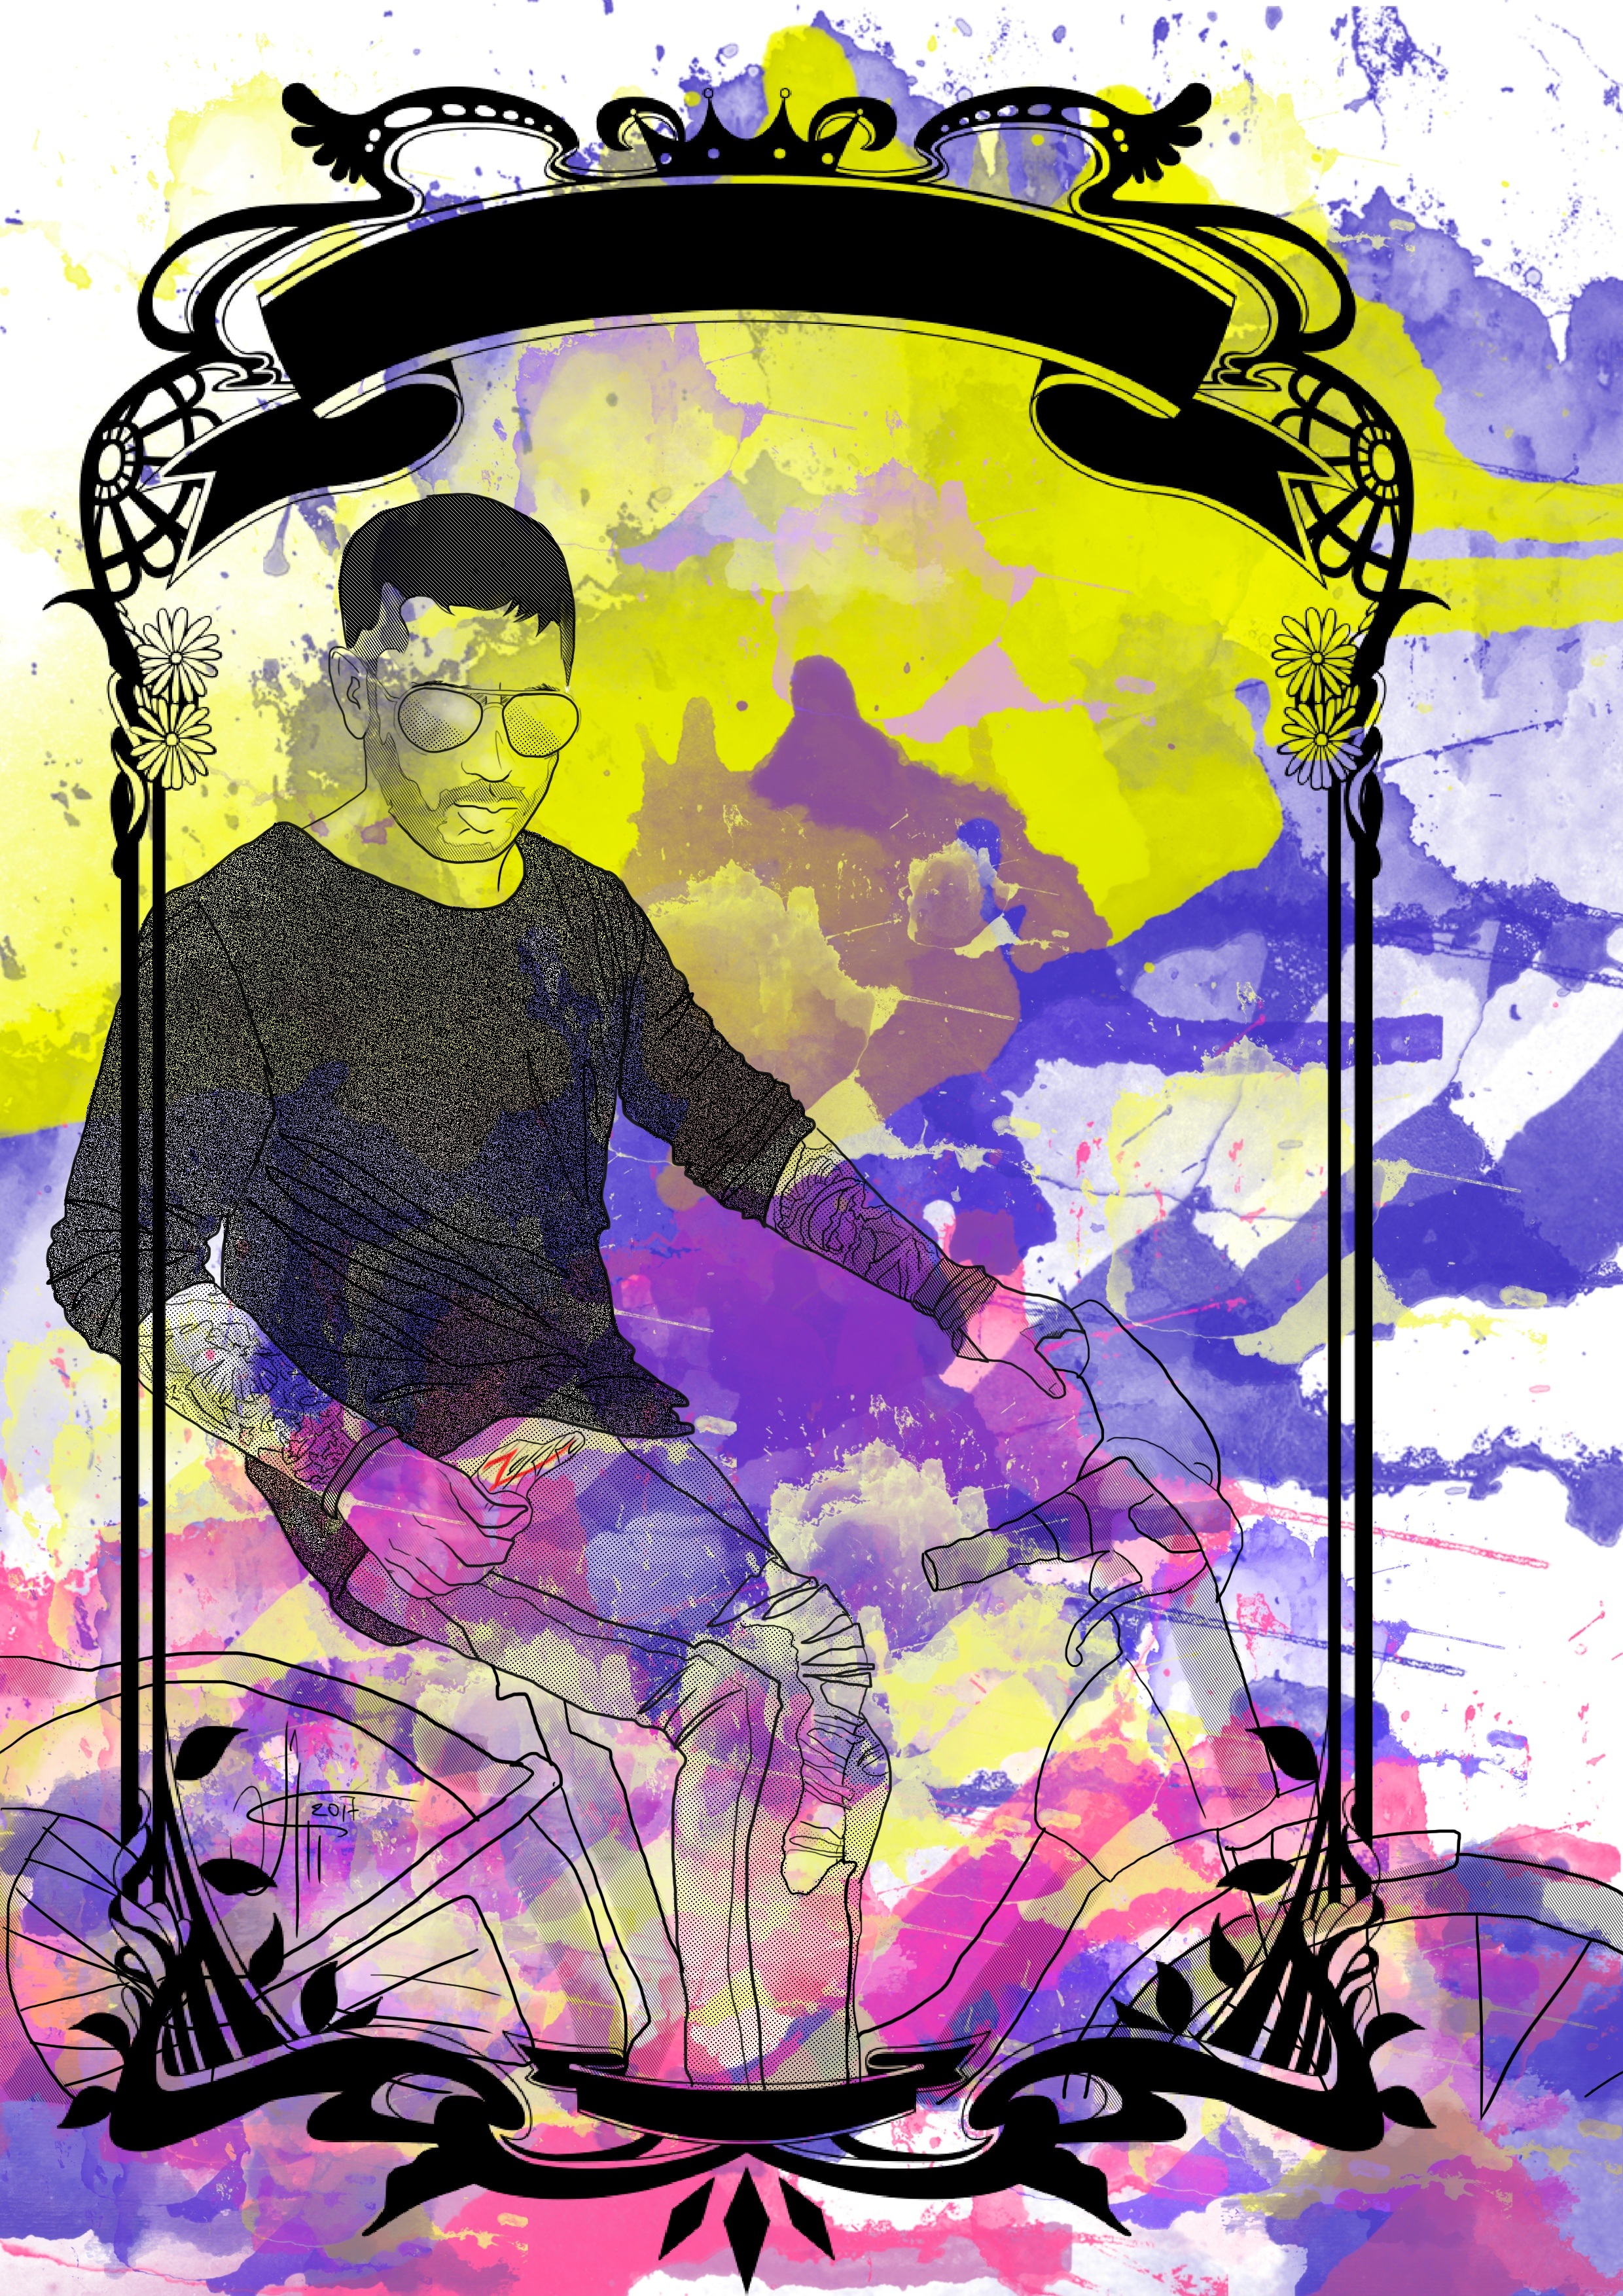
man, person, black and white, boy, view, bike, guy, motion, portrait, young, youth, tattoo, paint, rack, monochrome, watercolor, stroll, bw, art, background, figure, sketch, illustration, hands, glasses, minimalism, beautiful, sexy, style, european, views, attractive, surprise, serious, charming, modern art, confident, life style, men's